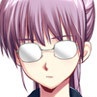
Portrait style: Anime Portrait